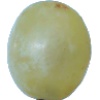
Label: Grape White 1